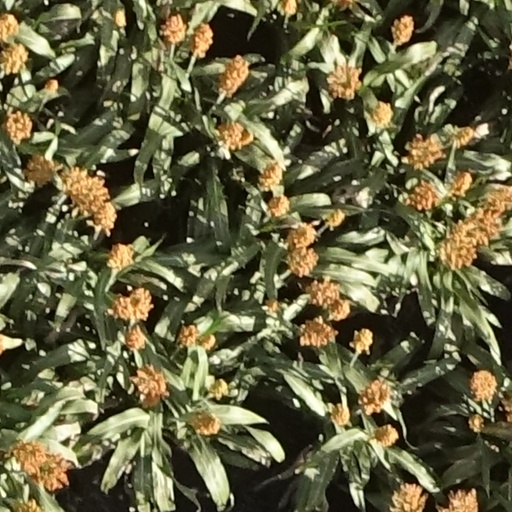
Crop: sorghum